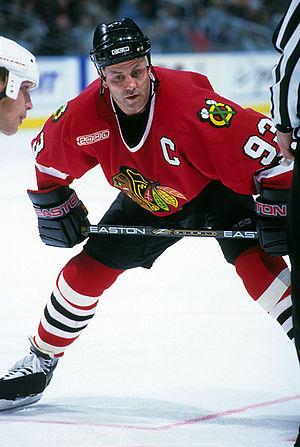
Douglas Robert Gilmour est un joueur de hockey sur glace professionnel ayant évolué dans la Ligue nationale de hockey.